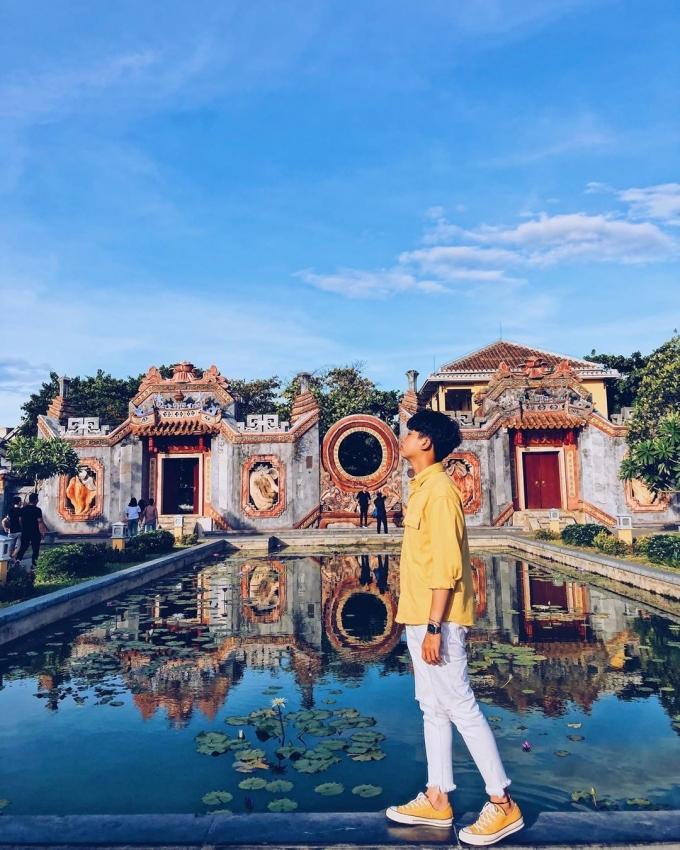
có một chàng trai đang đứng bên bờ của một cái hồ